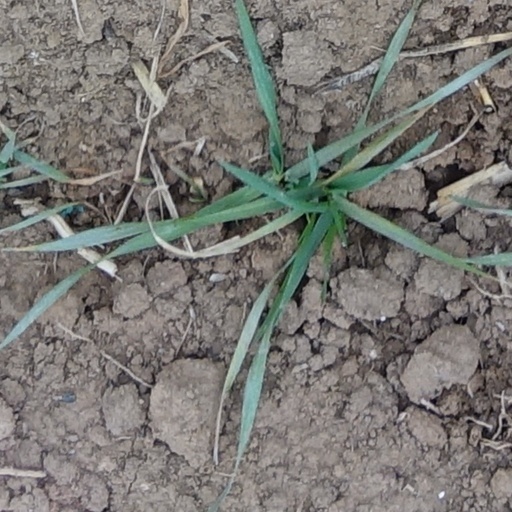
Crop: wheat